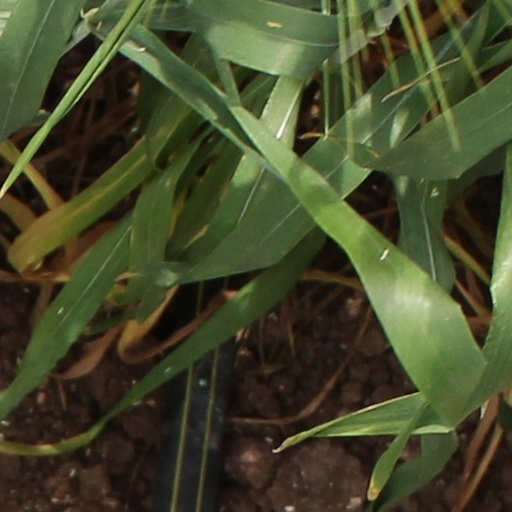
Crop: wheat